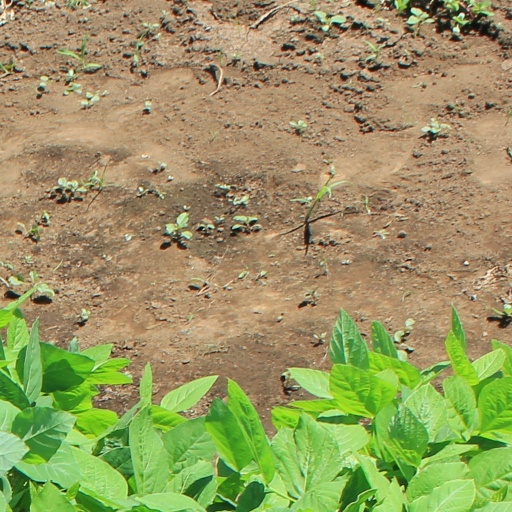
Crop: soybean